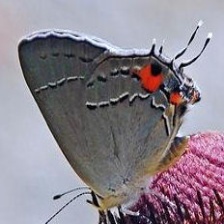
Species: GREY HAIRSTREAK
Butterfly family (ImageNet category): lycaenid_butterfly